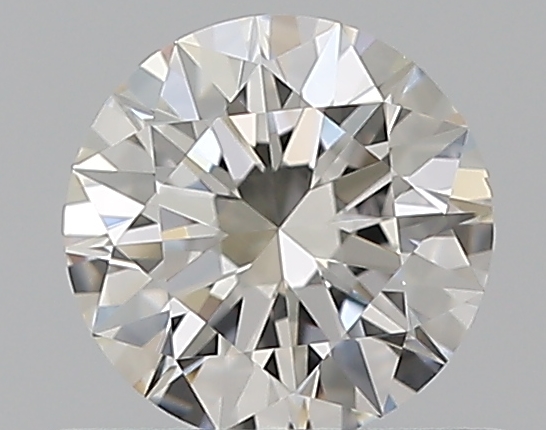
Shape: round
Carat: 0.5
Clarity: VS1
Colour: H
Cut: EX
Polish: EX
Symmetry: EX
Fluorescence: M
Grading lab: GIA
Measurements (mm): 5.14 x 5.16 x 3.13